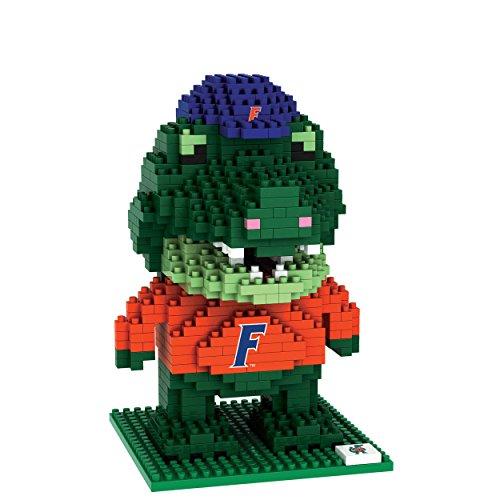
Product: FOCO NCAA 3D BRXLZ Building Blocks - Mascots
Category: Toys & Games | Building Toys | Building Sets
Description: Approximately 300-500 Blocks.
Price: $27.76
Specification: Item Weight:         8.5 ounces    |Shipping Weight: 8.6 ounces (View shipping rates and policies)|ASIN: B06ZXS81WB|Item model number: PZNC3DMS|    #517    in Sports Fan Shop    |    #343    in Toy Building Sets